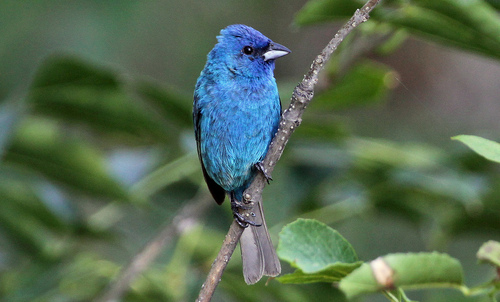
small blue bird with short bill and black inner and outer rectrices.
this little guy is mostly blue with a black superciliary and short pointy bill.
bright blue bird with short bill, lower jaw is white.
this bird is bright blue with a gray tail and a short triangular beak.
this is a blue bird with black wingbars and purple on the crown.
this particular bird has a blue body and black and white bill
this bird is bright blue but has a gray tail.
this bird has blue belly and head and a light grey tail.
this bird has a blue crown as well as a blue and white billthe bird is blue with gray wins and tail.
Species: Indigo Bunting